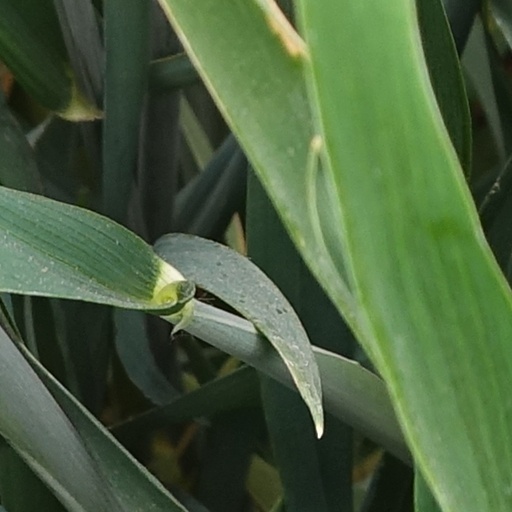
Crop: wheat